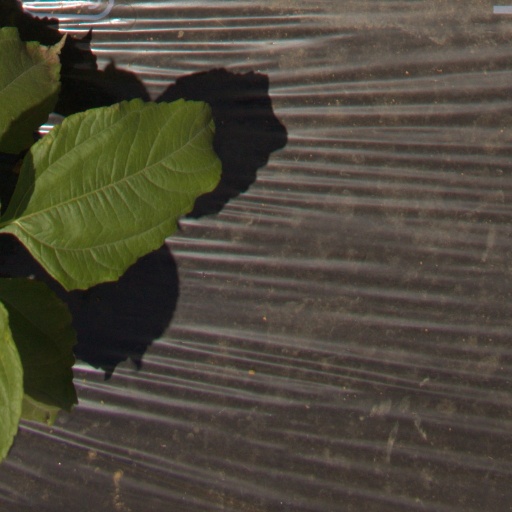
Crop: Jerusalem artichoke